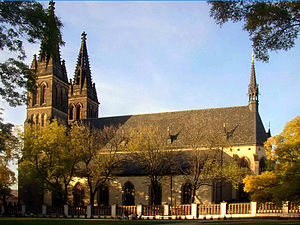
Vyšehrad / Seværdigheder / Peter og Poul kirken
Peter og Poul kirken
Vyšehrad er et slot i Tjekkiet, der ligger på en bakke ud til Moldau. Slottet blev opført i det 10. århundrede, og med Prags udvidelse blev slottet sammen med området omkring indlemmet i hovedstaden i 1883. Navnet bruges også om bydelen omkring samt selve bakken.